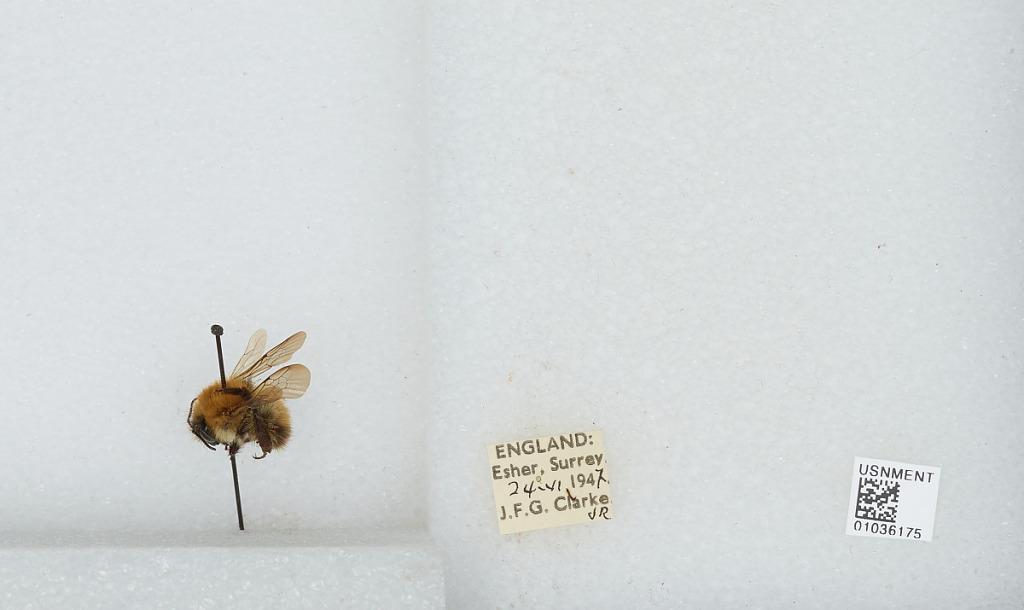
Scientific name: Bombus (Thoracobombus) pascuorum (Scopoli)
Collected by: J. Clarke
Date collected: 1947-6-24
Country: United Kingdom
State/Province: England
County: Surrey
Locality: Esher
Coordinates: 51.3691, -0.365